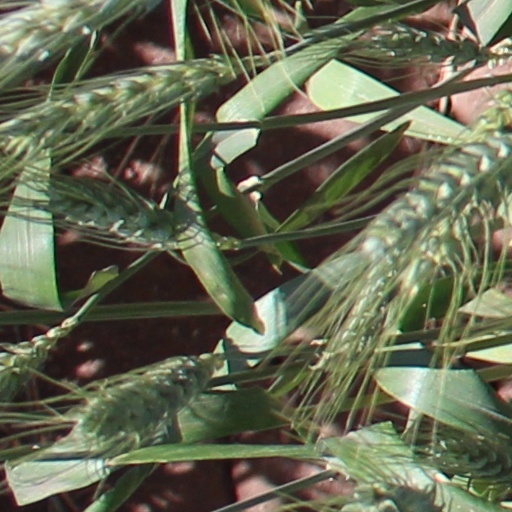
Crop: wheat